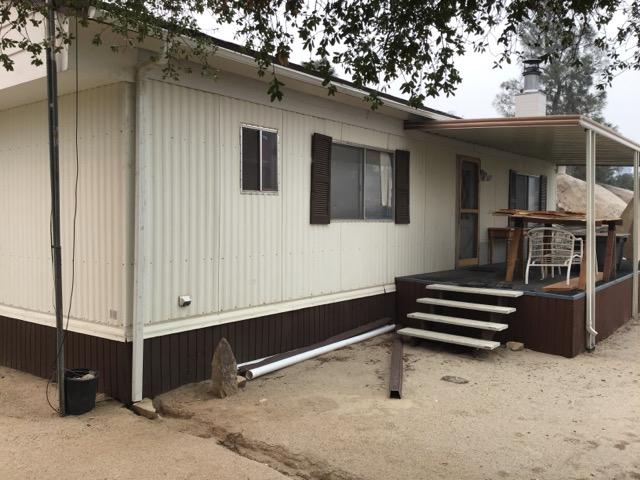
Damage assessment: no_damage